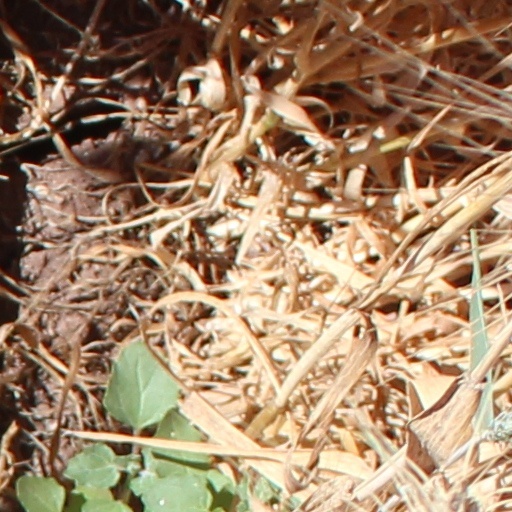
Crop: wheat